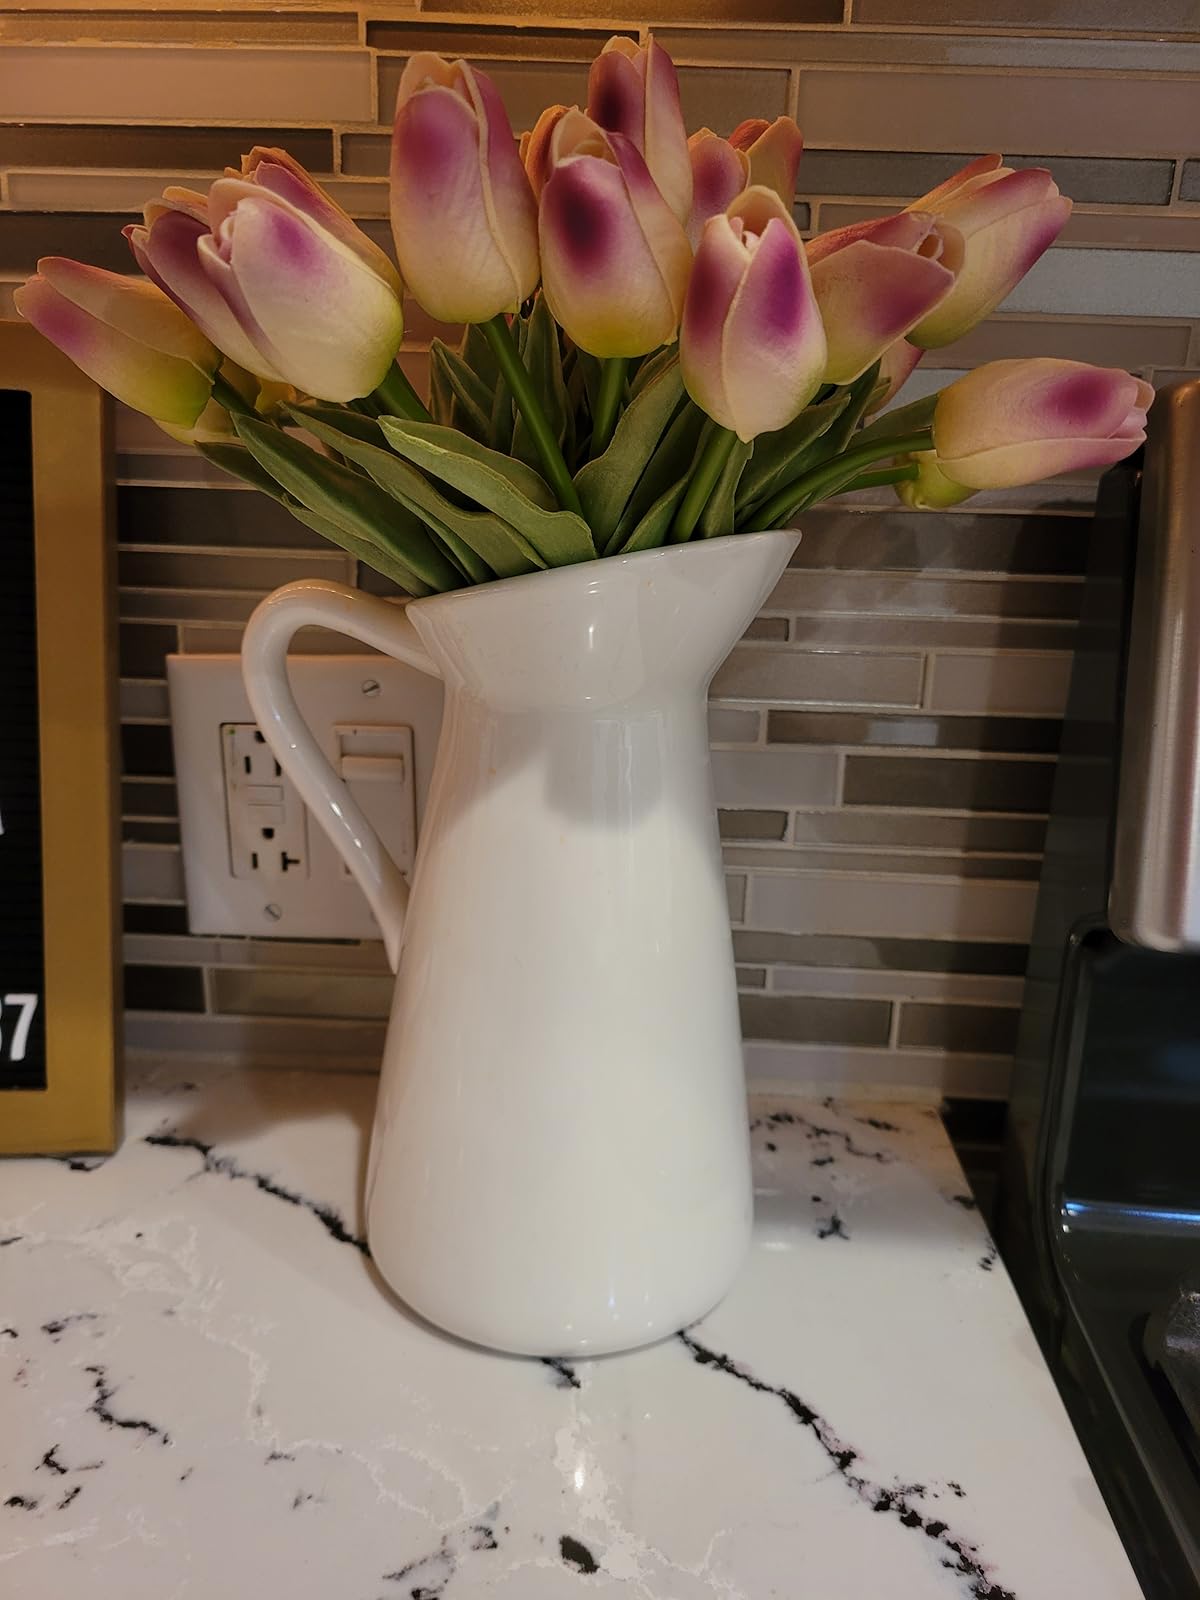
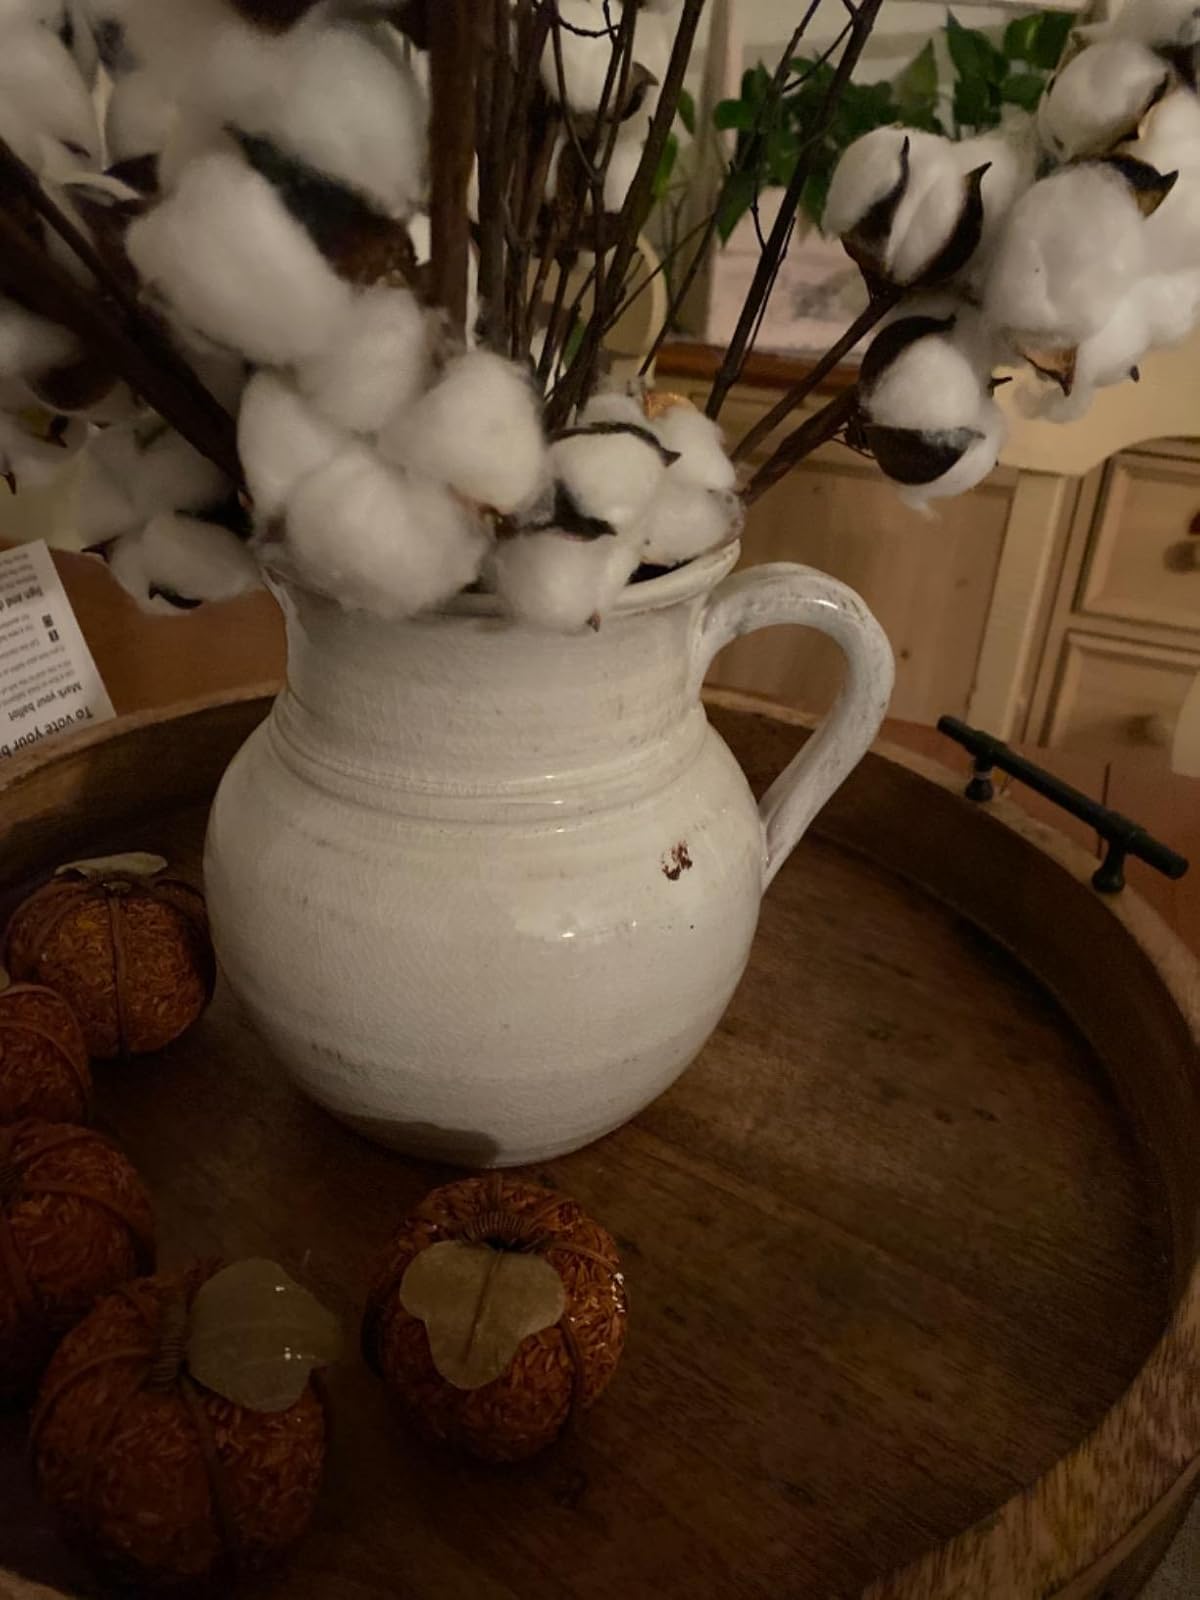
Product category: vase
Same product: no